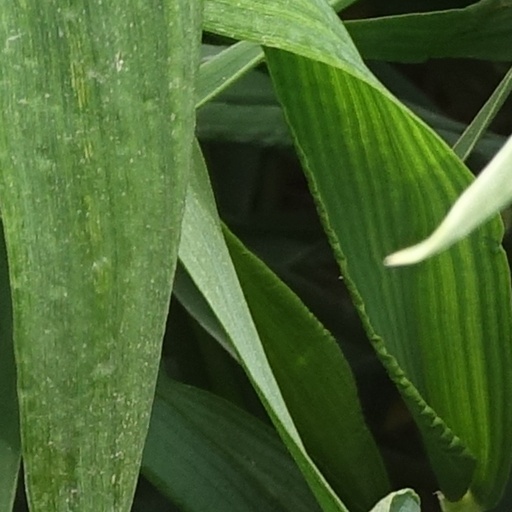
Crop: wheat